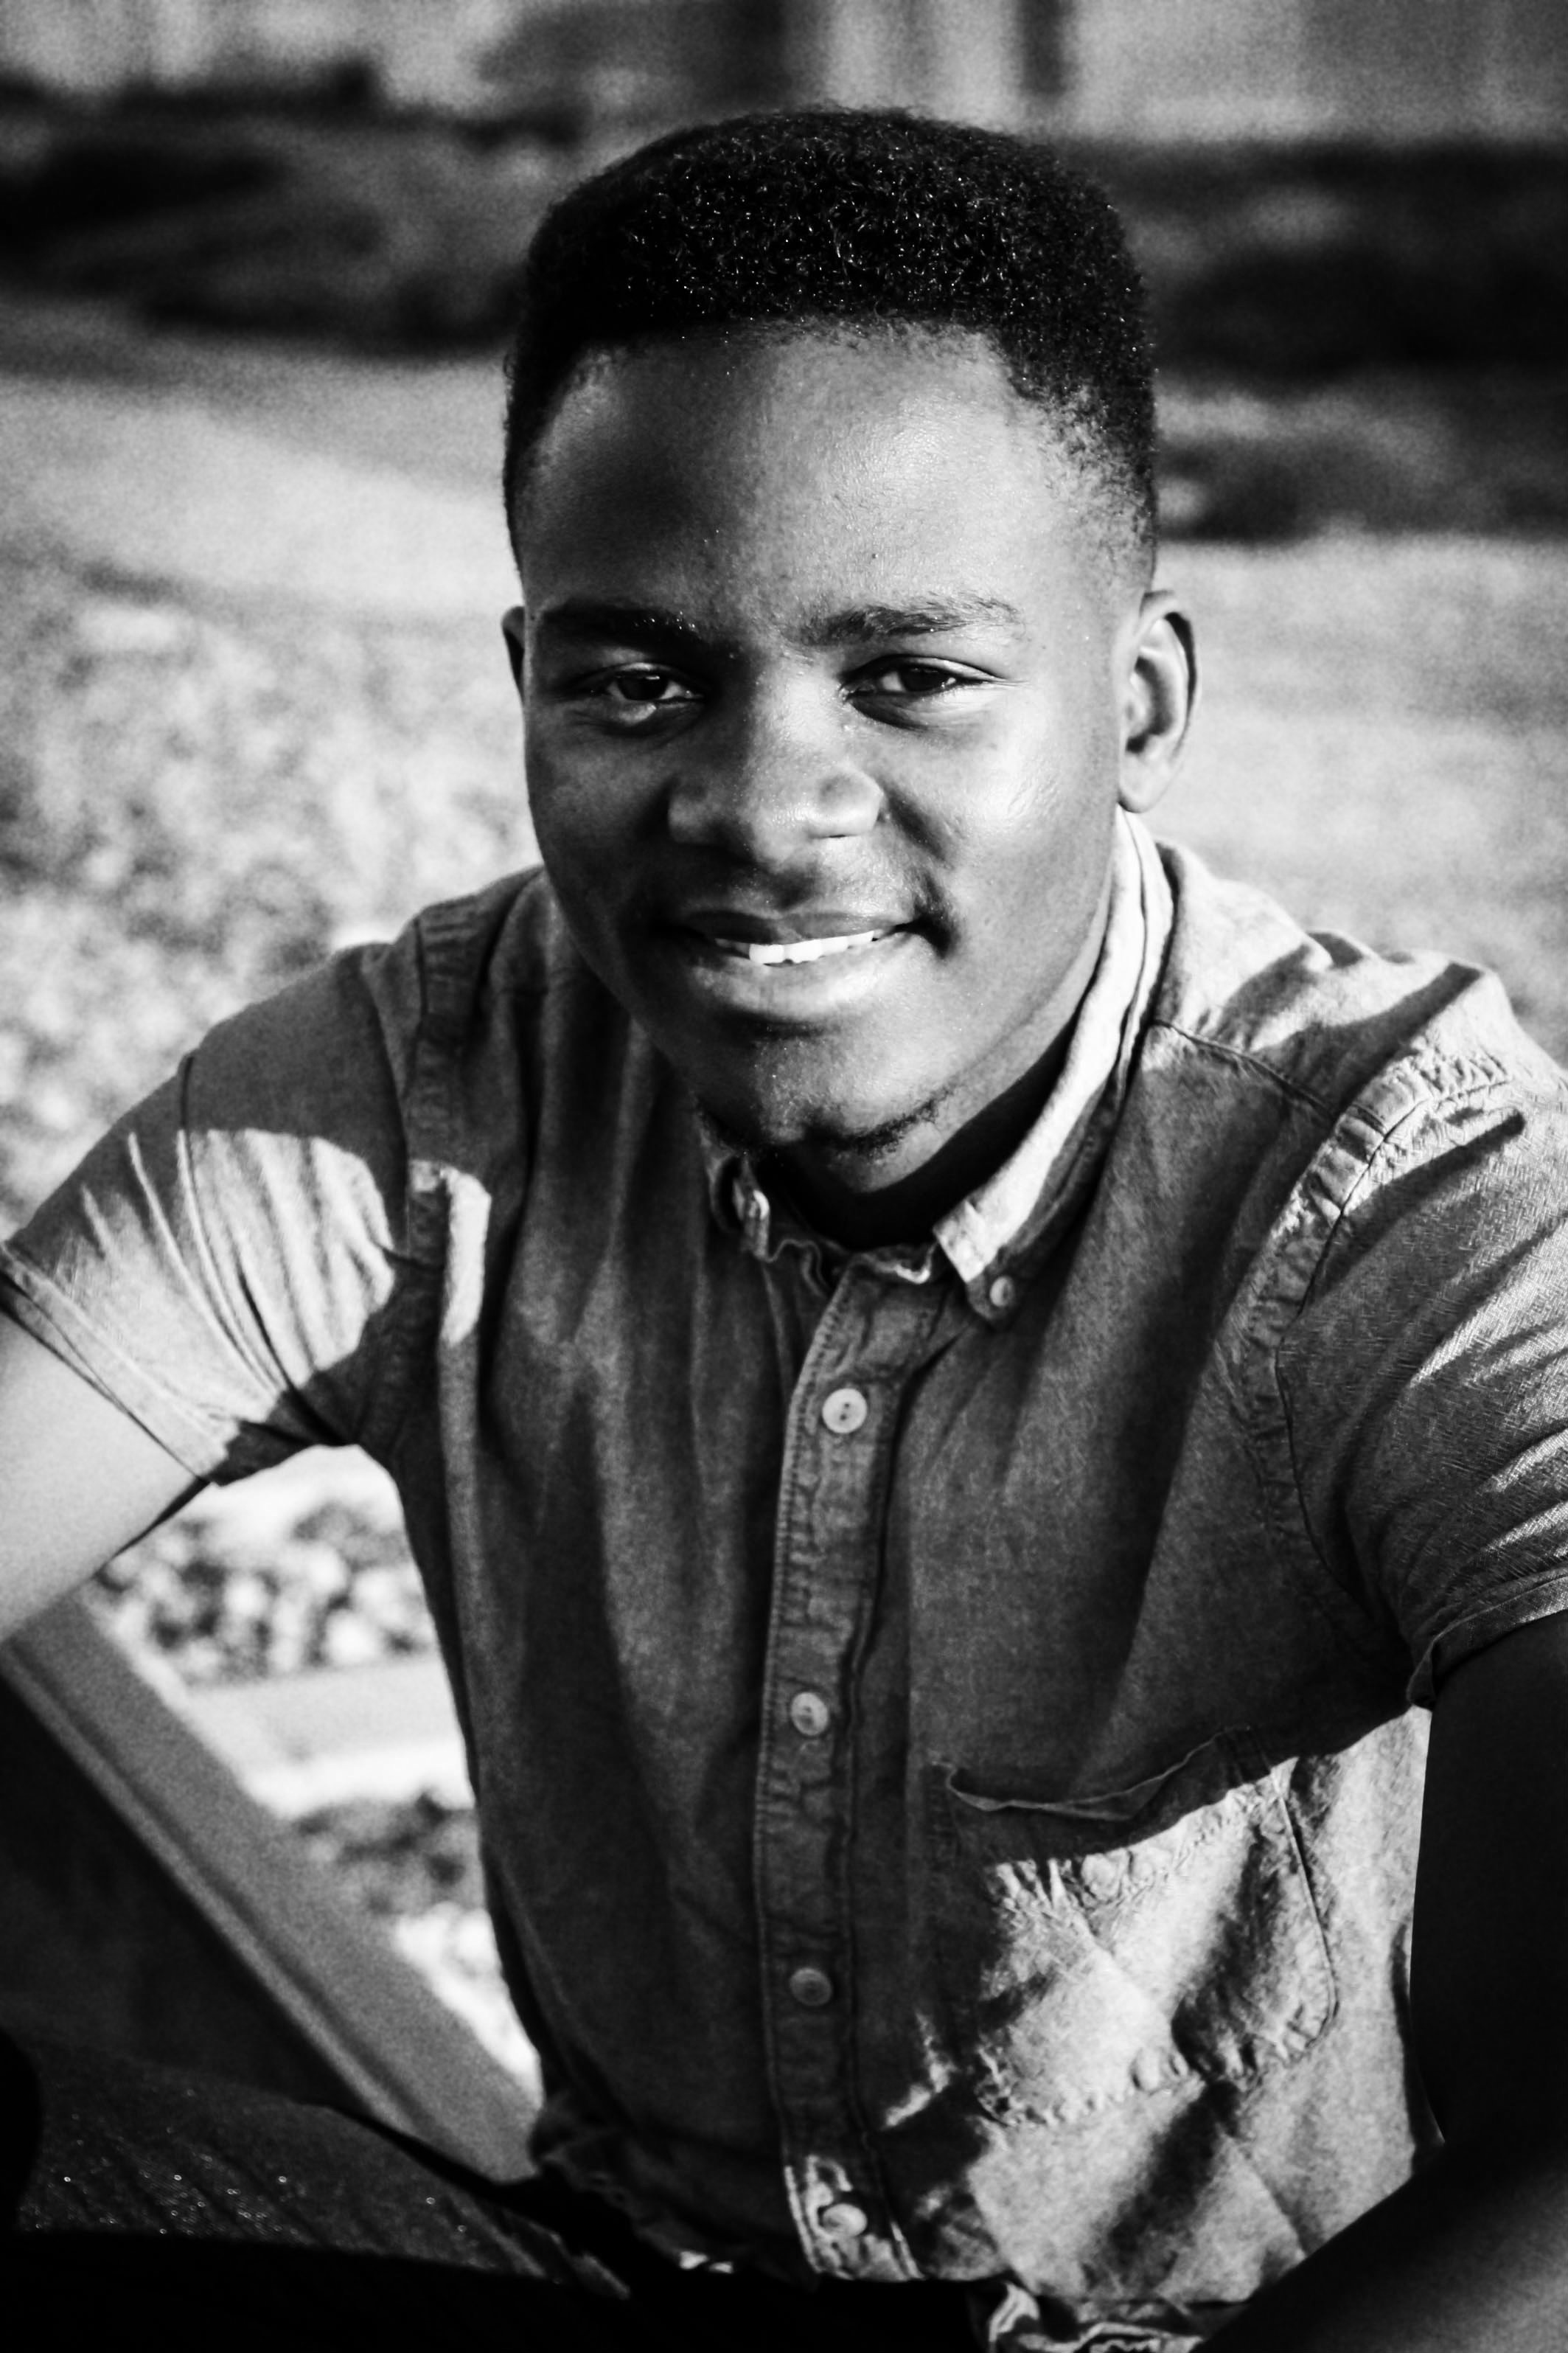
man, person, black and white, people, photography, male, portrait, child, black, monochrome, smile, photograph, monochrome photography, portrait photography